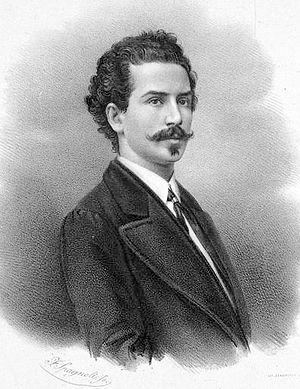
Francesco Spagnuoli, Francesco Spagnoli ou encore Franceso Spagnuoli, est un dessinateur et graveur néo-classique italien du XIXᵉ siècle actif à Bologne.